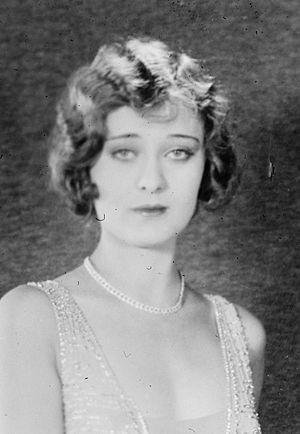
Dolores Costello, née le 17 septembre 1903 à Pittsburgh, en Pennsylvanie, morte le 1ᵉʳ mars 1979 à Fallbrook, en Californie, est une actrice américaine. Celle qui fut surnommée « la déesse du cinéma muet » est surtout connue aujourd'hui comme la grand-mère de l'actrice et productrice Drew Barrymore.